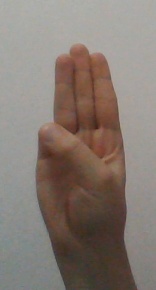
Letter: thaa